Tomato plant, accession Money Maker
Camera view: bottom (45 deg); turntable rotation: 180 degrees
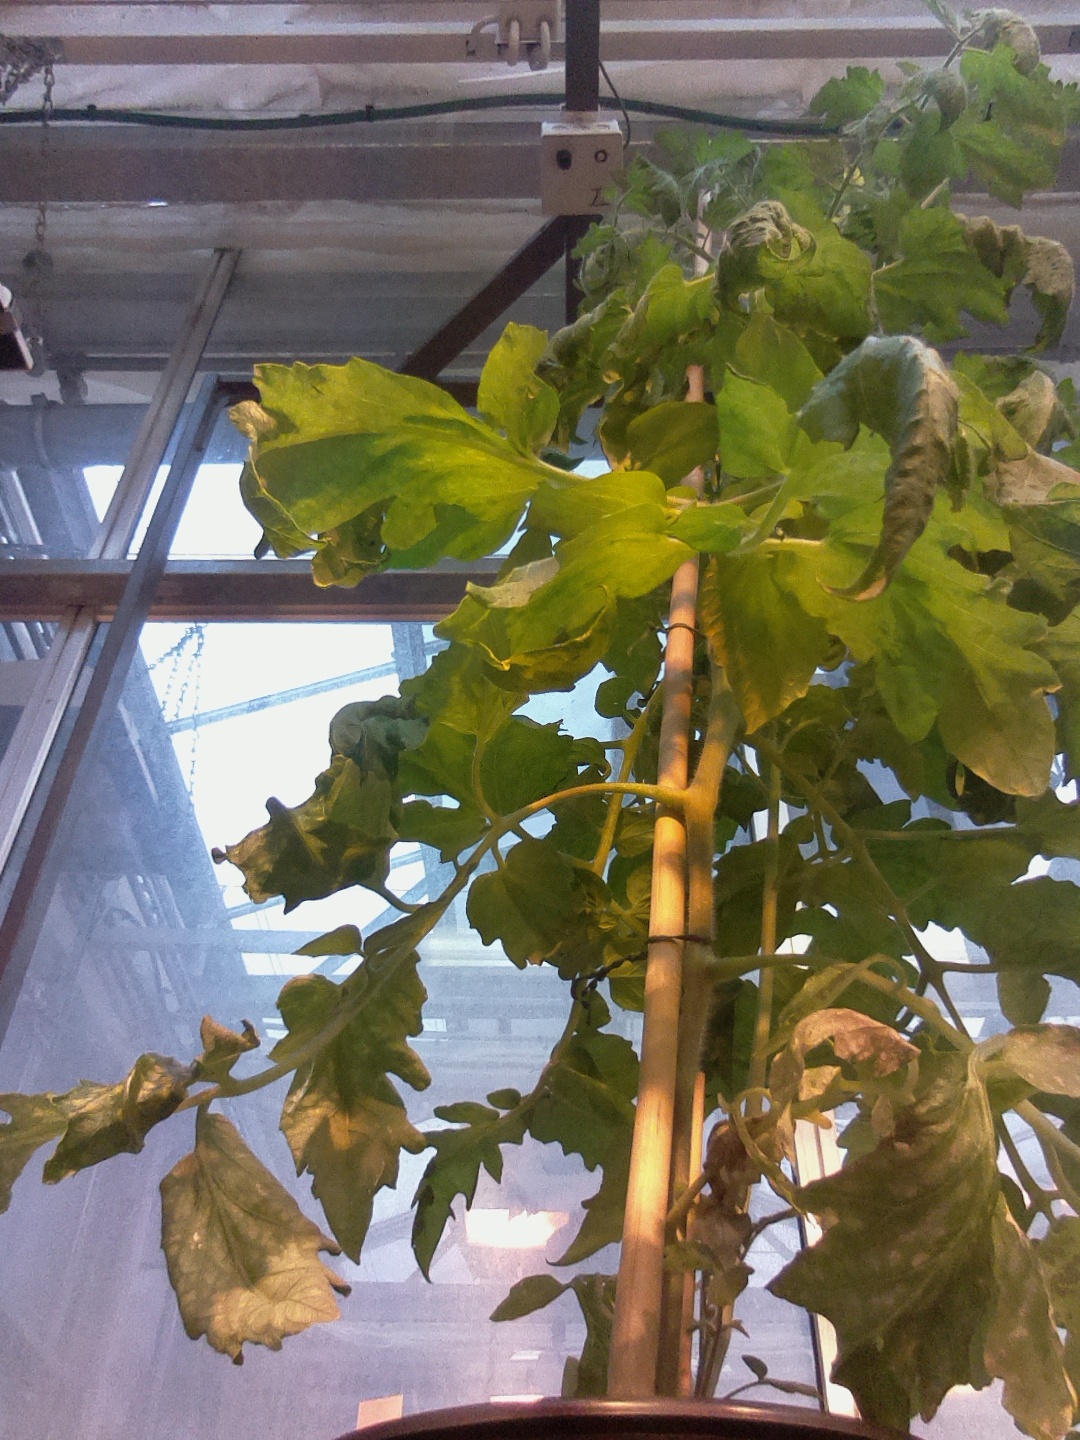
BBCH growth stage 70: Fruits at the main stem or branches visibles